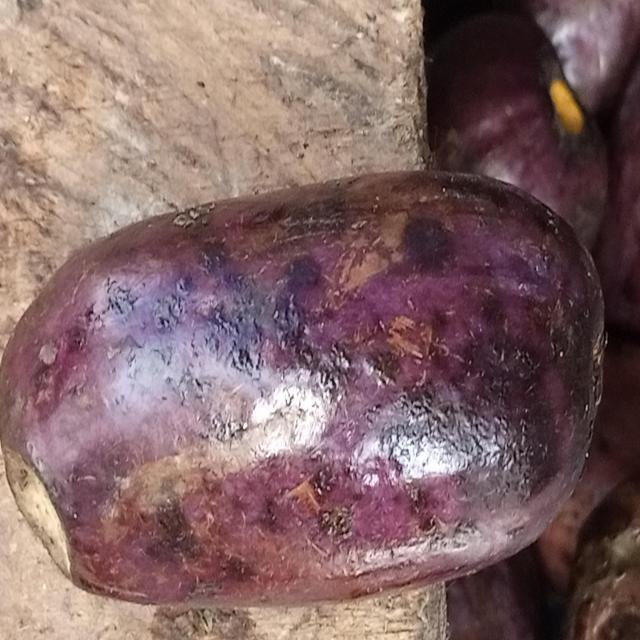
Plum grade: bruised